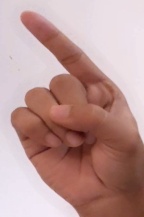
ASL sign: Z